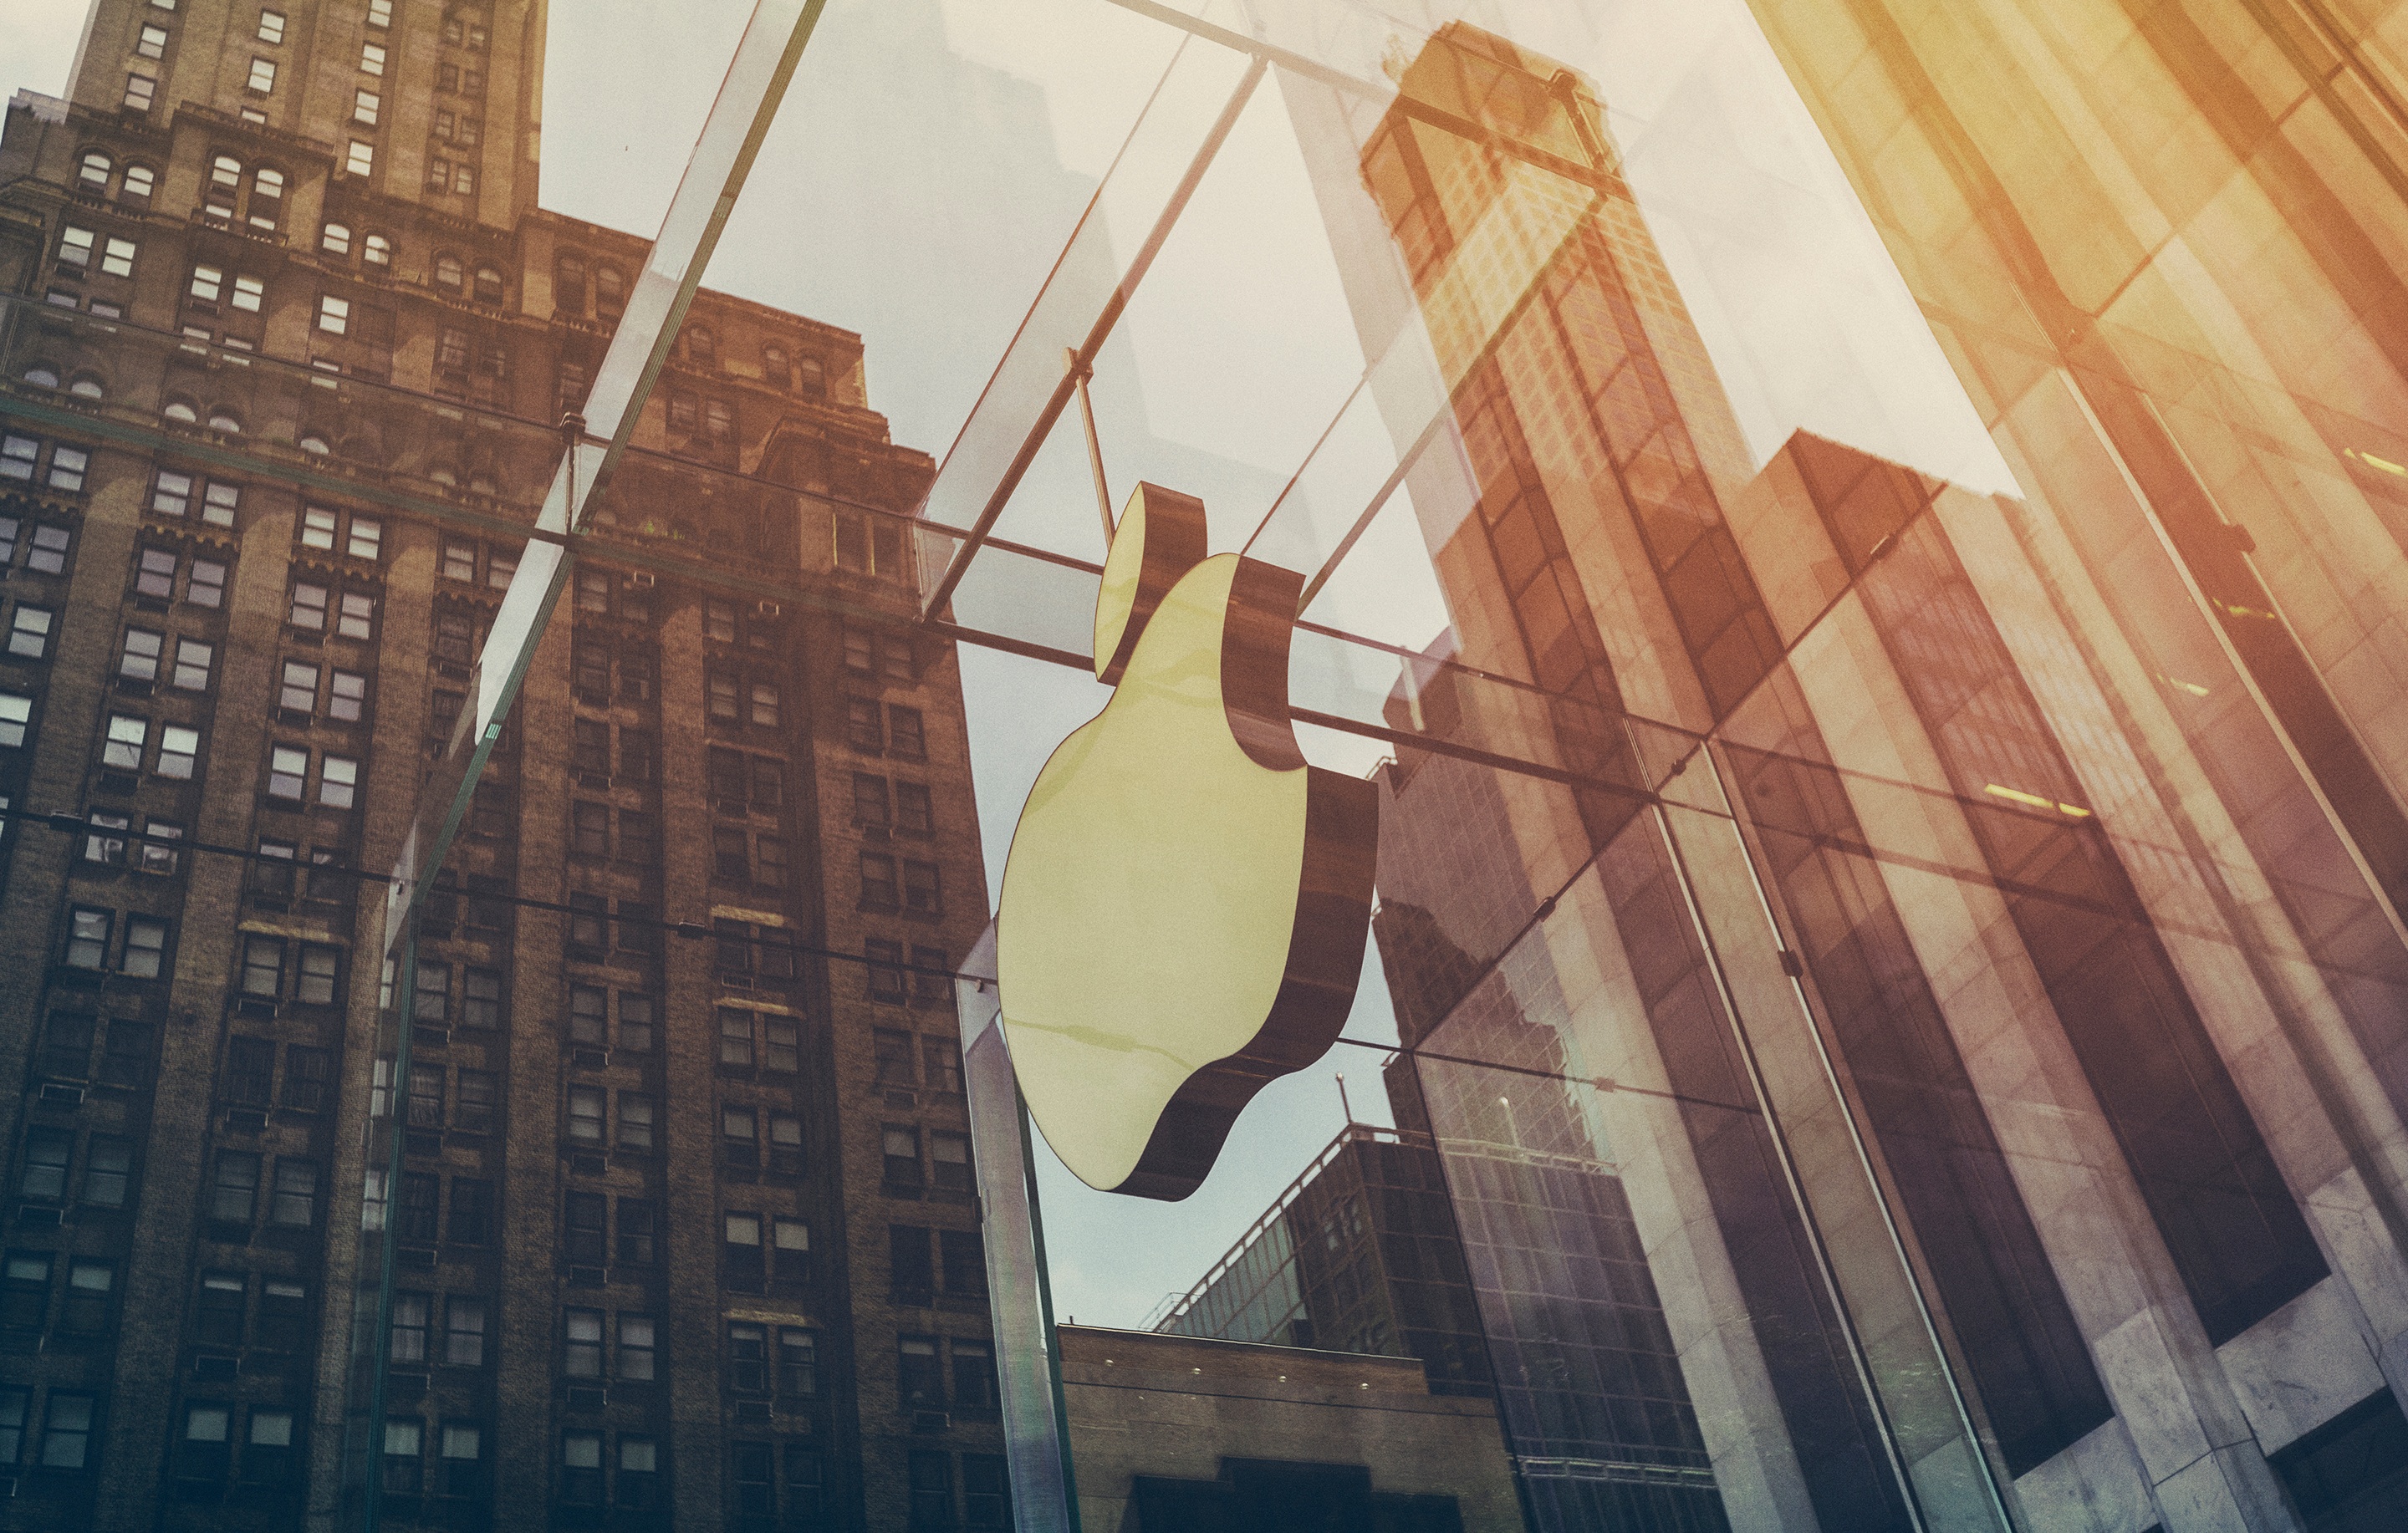
apple, light, architecture, sunlight, window, glass, building, skyscraper, wall, line, reflection, color, apple store, art, shape, urban area